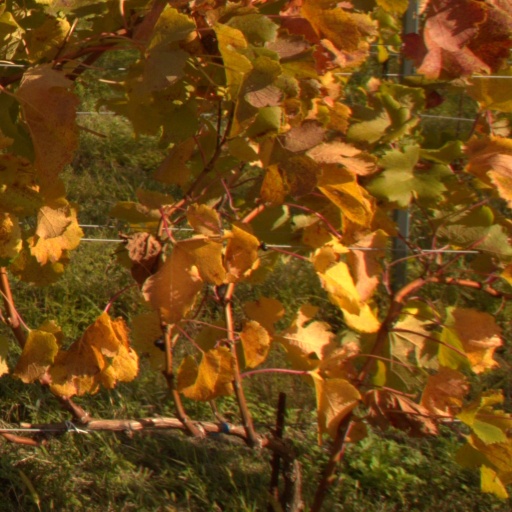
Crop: grape